The Exorcism of Anna Ecklund

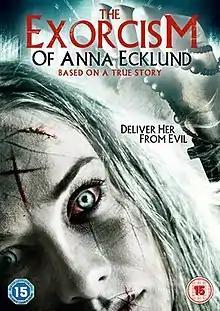
Film poster

The Exorcism of Anna Ecklund is a 2016 British horror film written and directed by Andrew Jones. The plot is based on the alleged true story of Anna Ecklund.